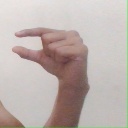
अक्षर: ग